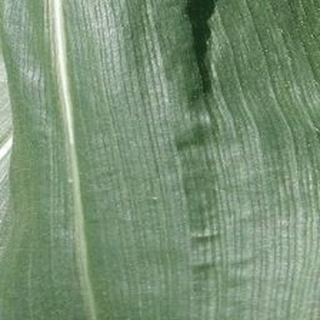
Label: healthy_corn